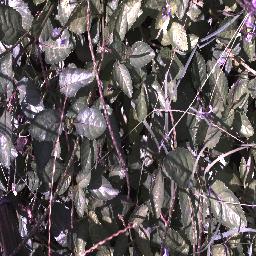
Label: snake_weed